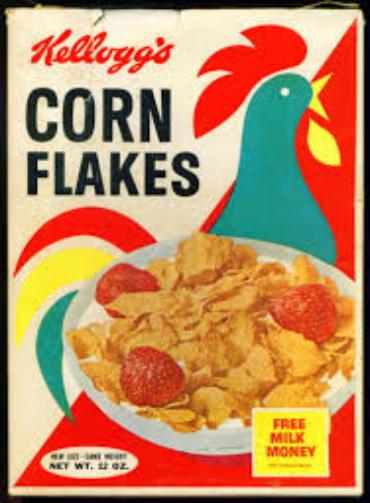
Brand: Corn Flakes
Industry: Food